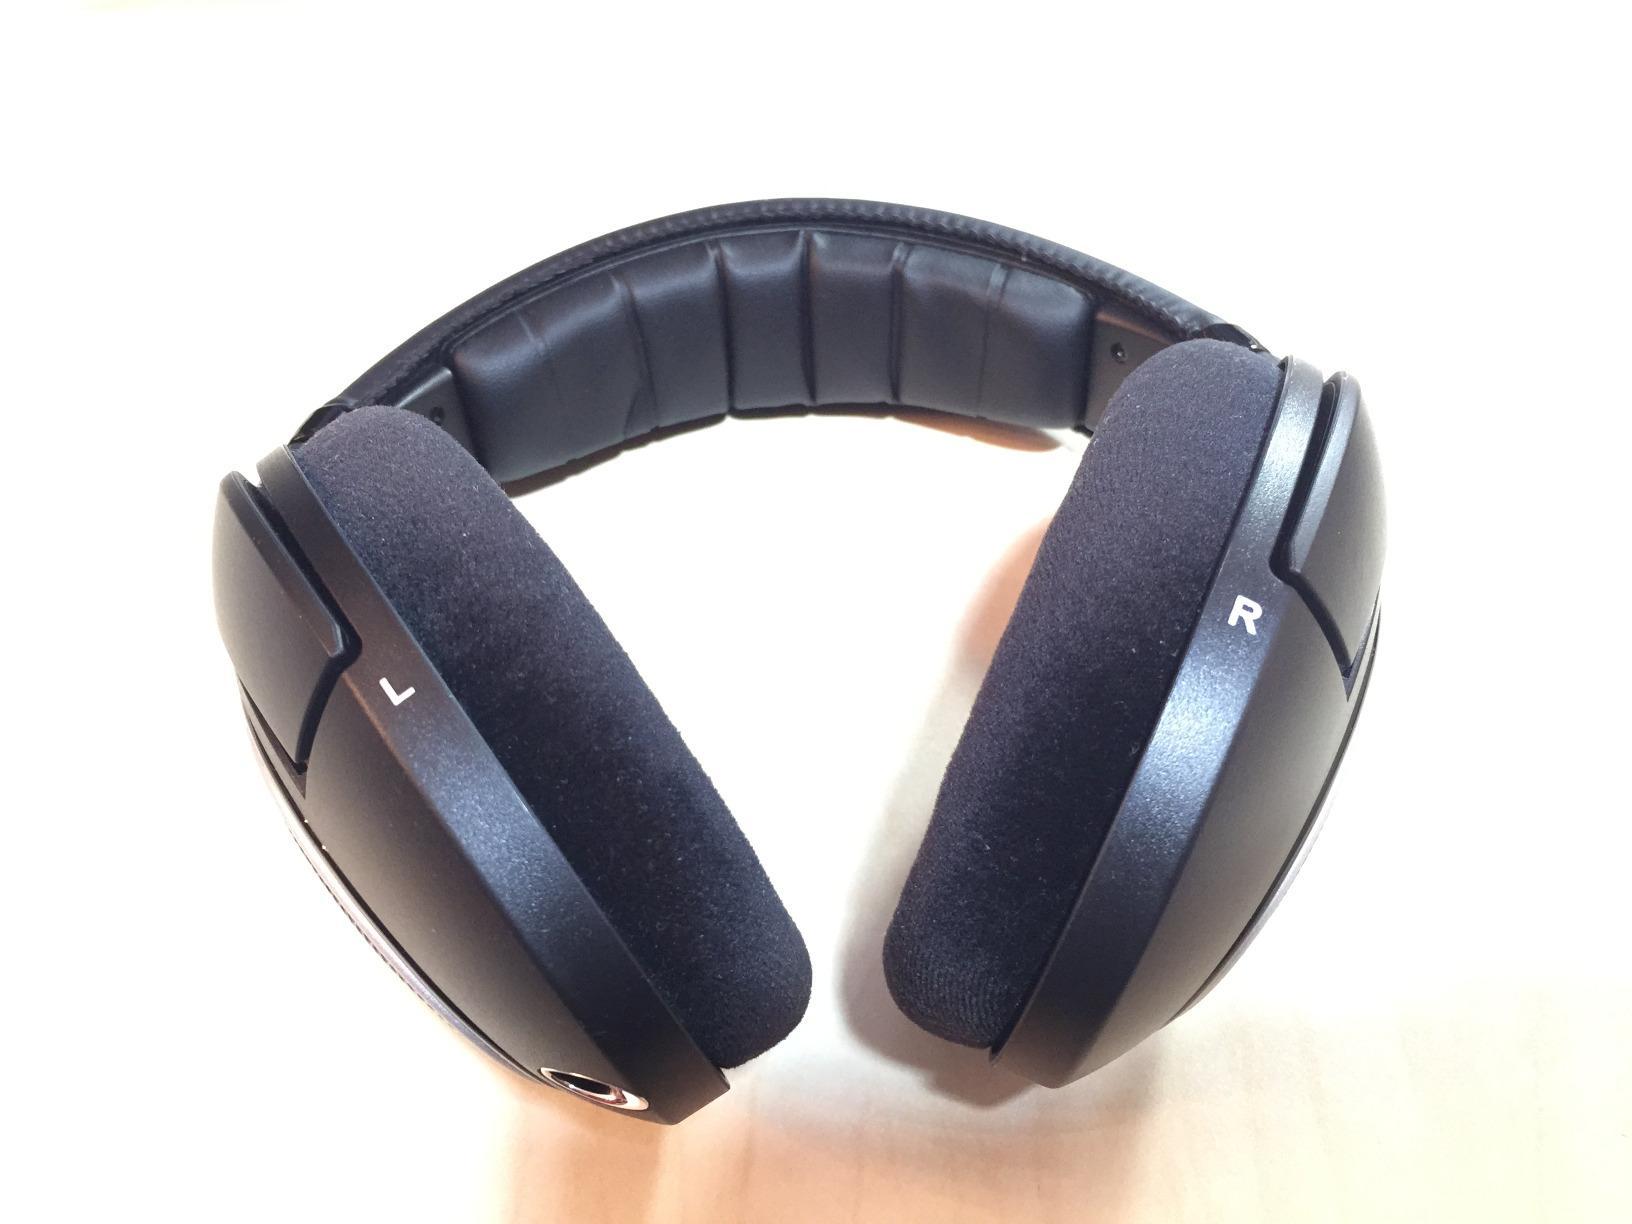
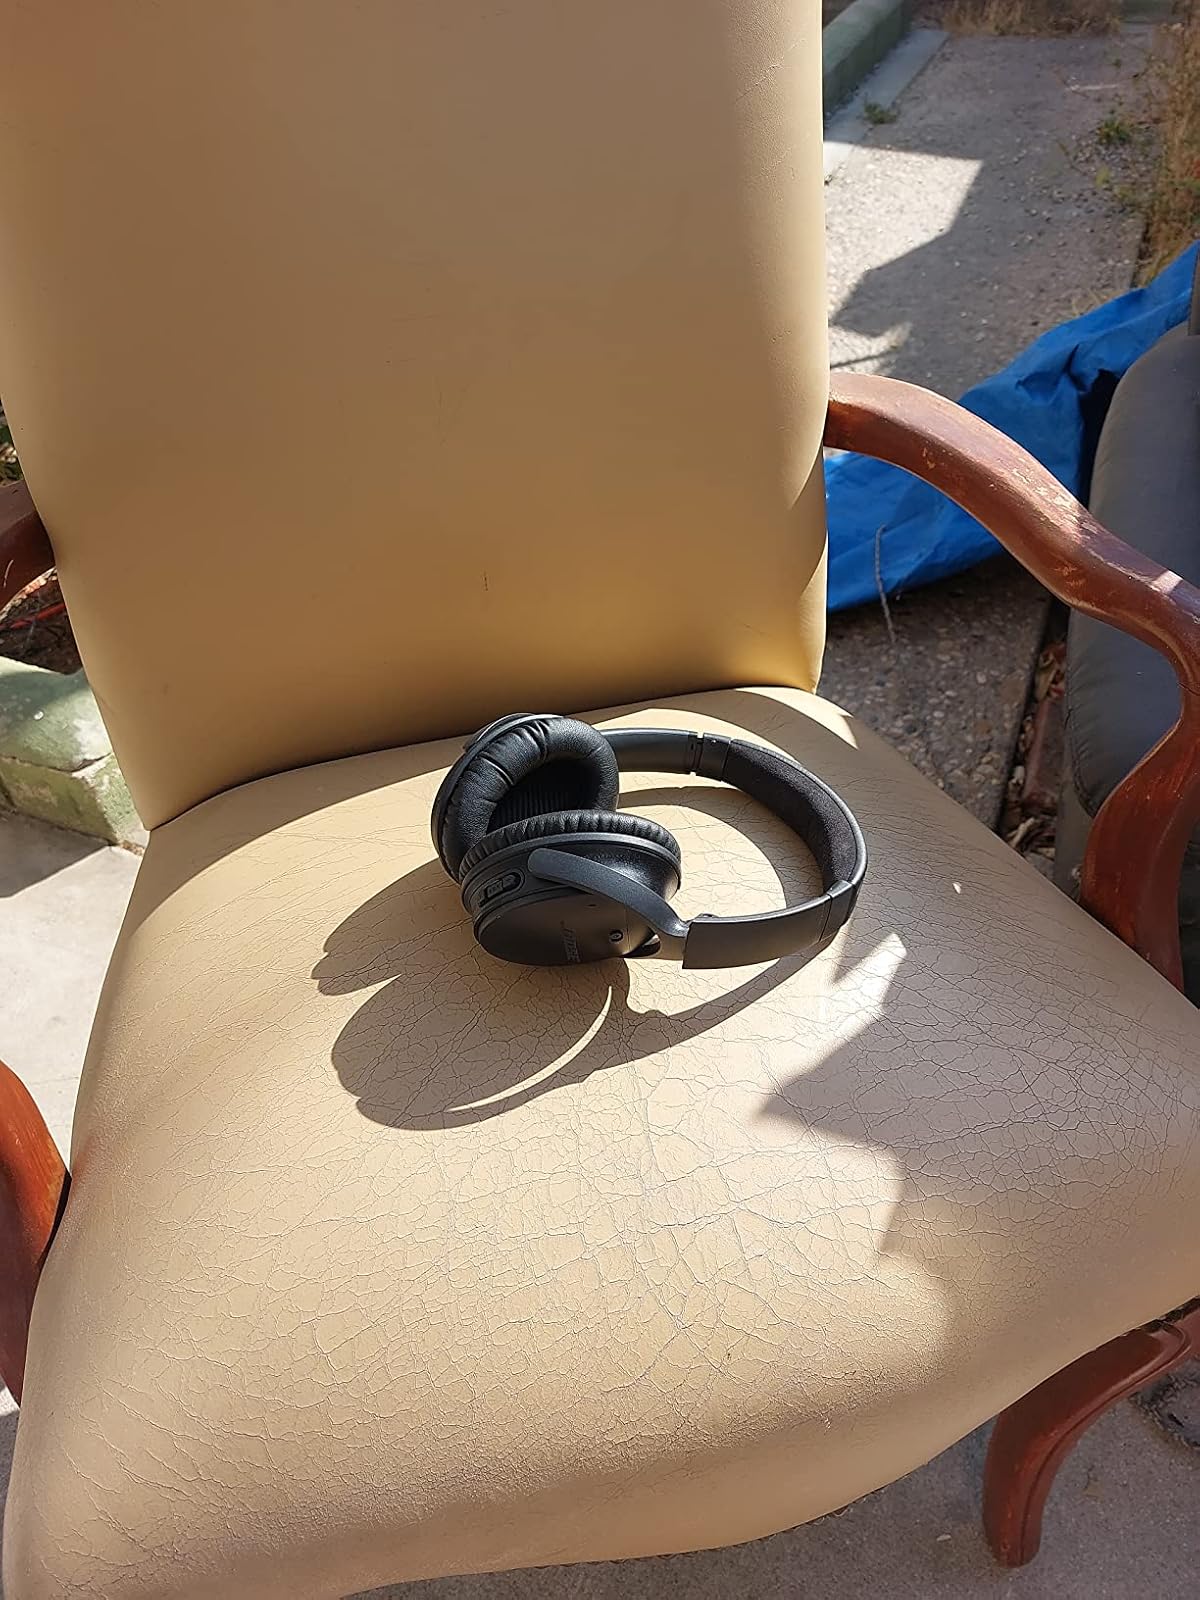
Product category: headphones
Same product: no